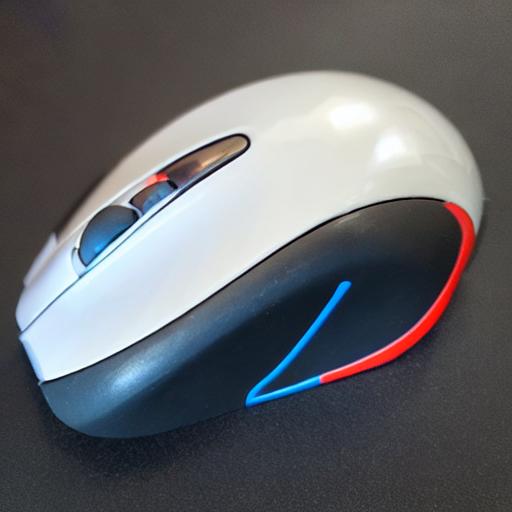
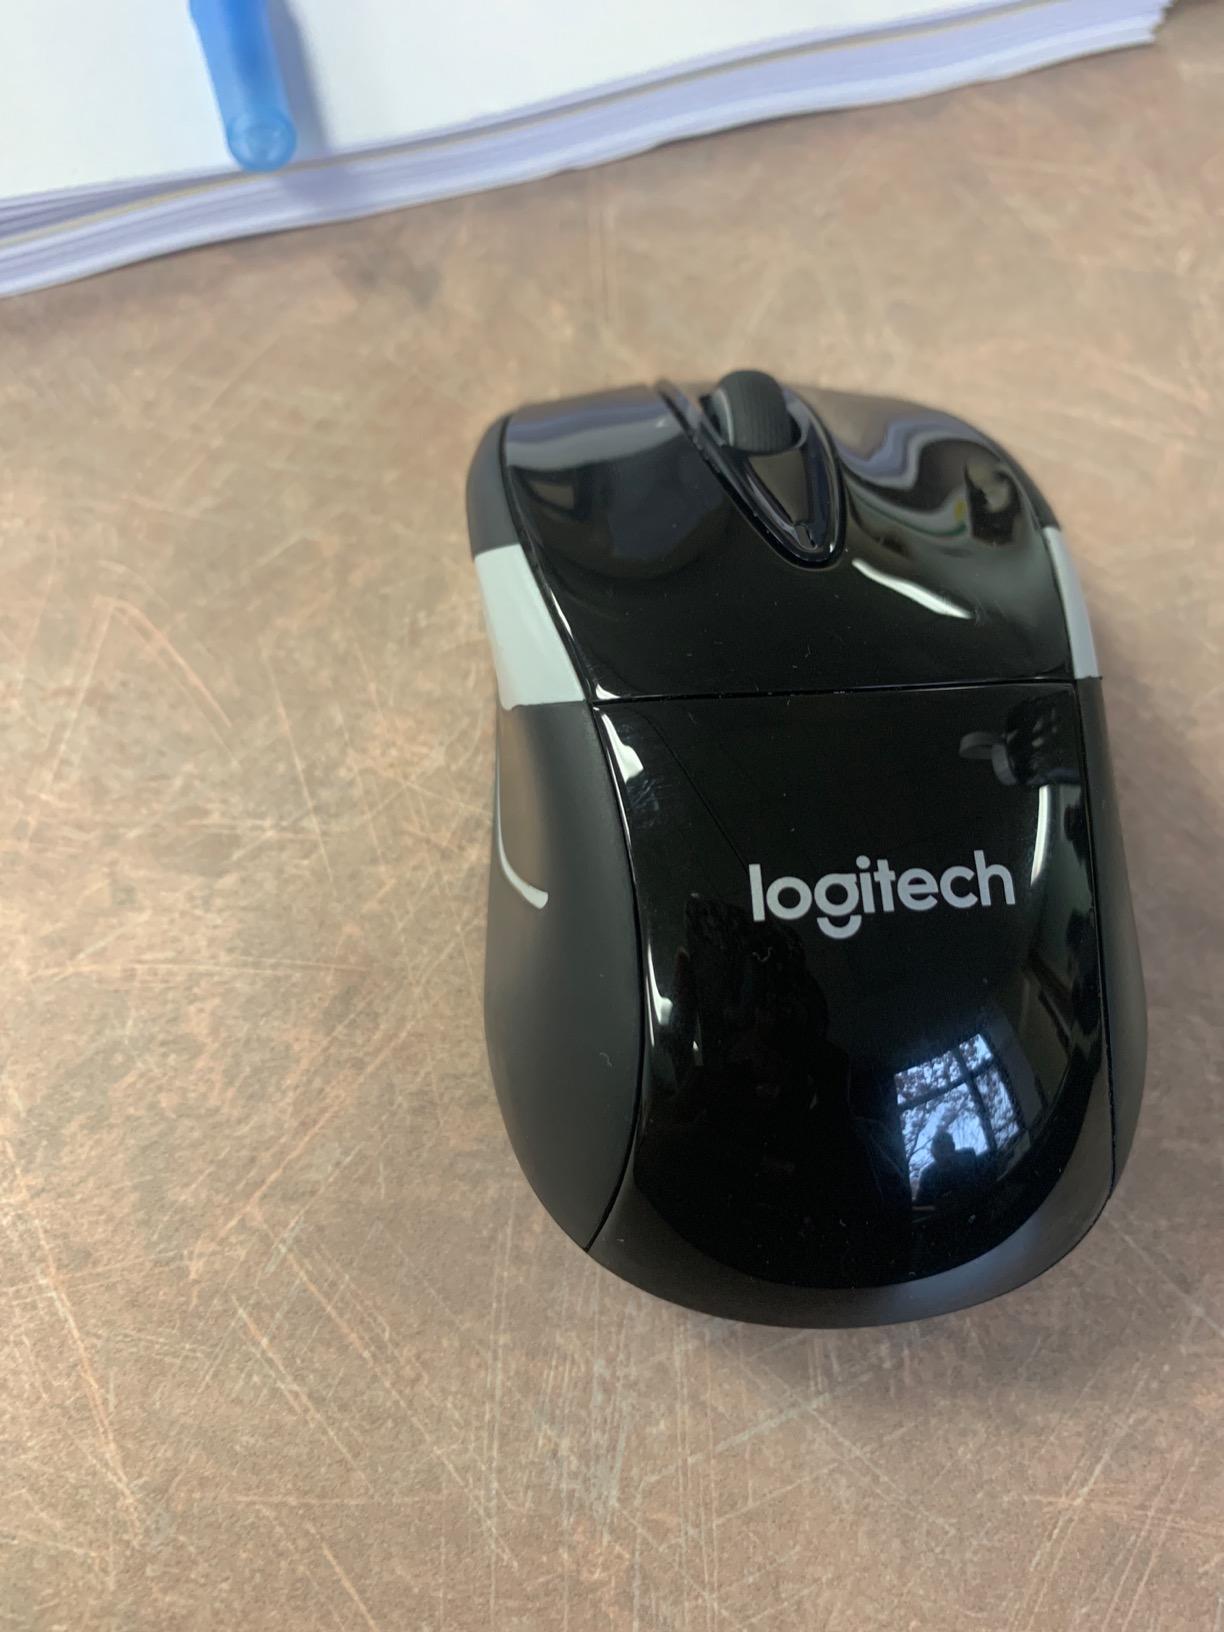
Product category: mouse
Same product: no